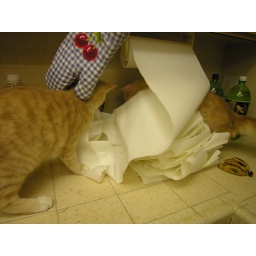
Kitties causing trouble in the kitchen. Brand new roll of paper towels too.